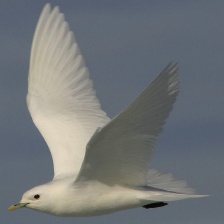
Species: IVORY GULL
Scientific name: PAGOPHILA EBURNEA